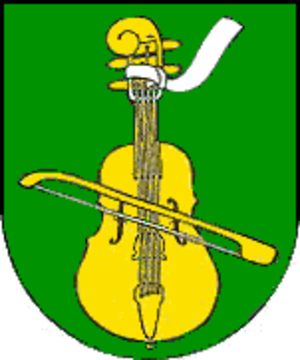
Hudcovce est un village de Slovaquie situé dans la région de Prešov.